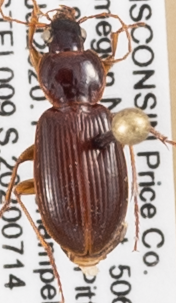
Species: Synuchus impunctatus
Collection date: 2020-07-14
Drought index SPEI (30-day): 0.394
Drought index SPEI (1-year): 1.314
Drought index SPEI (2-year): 2.09